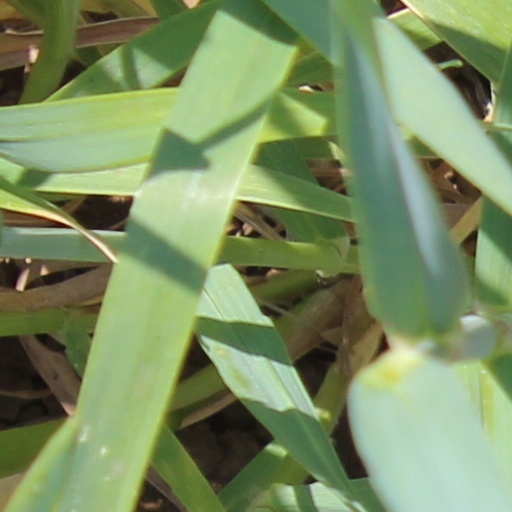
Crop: wheat